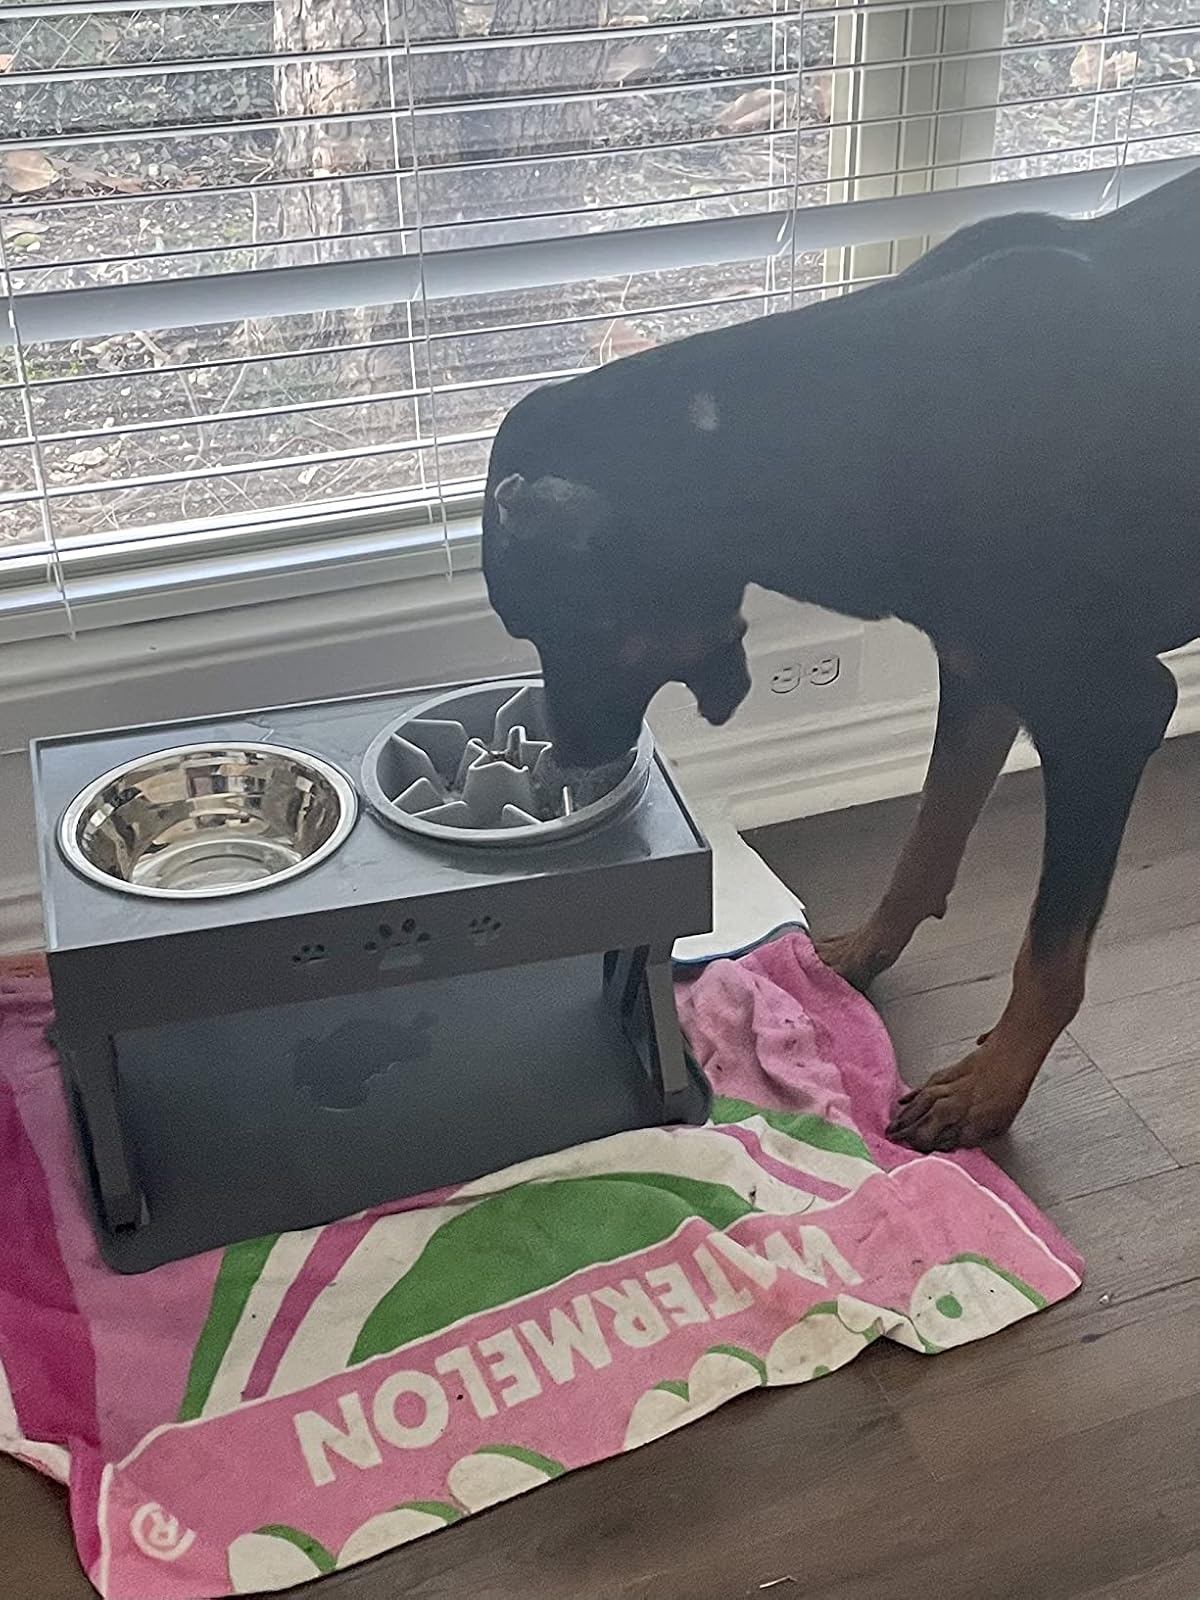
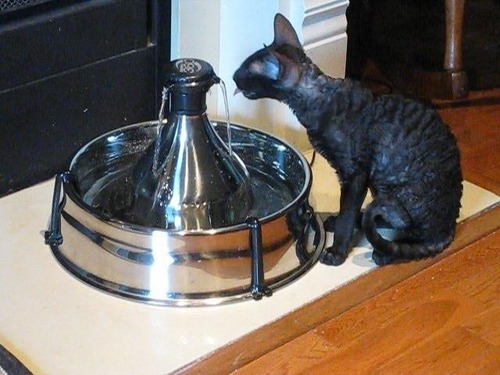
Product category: items_bowl
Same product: no